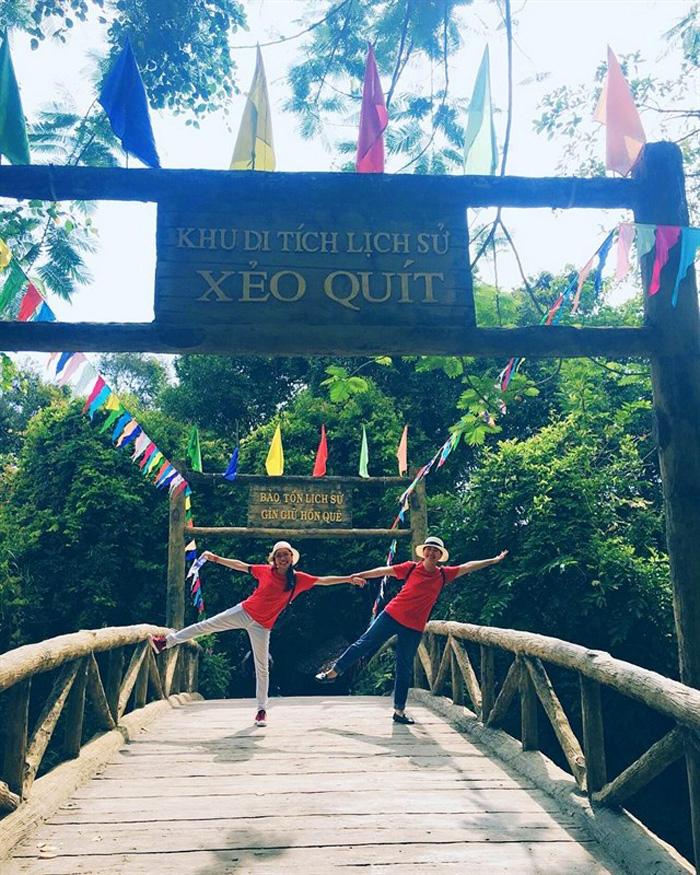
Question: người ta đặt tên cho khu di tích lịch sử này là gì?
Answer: xẻo quít